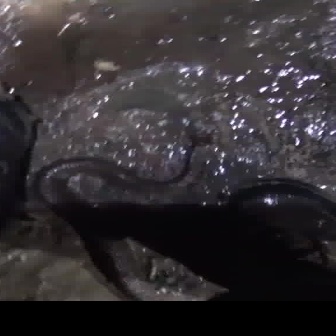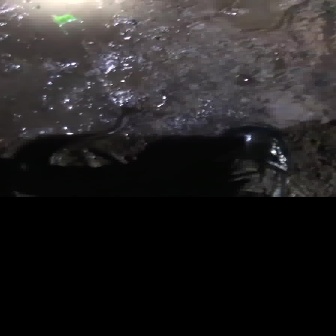
  Please identify the target specified by the bounding box [33,116,217,300] in the first image and locate it in the second image. Return the coordinates in [x_min,y_min,x_max,y_max] format.
Answer: [42,97,141,196]